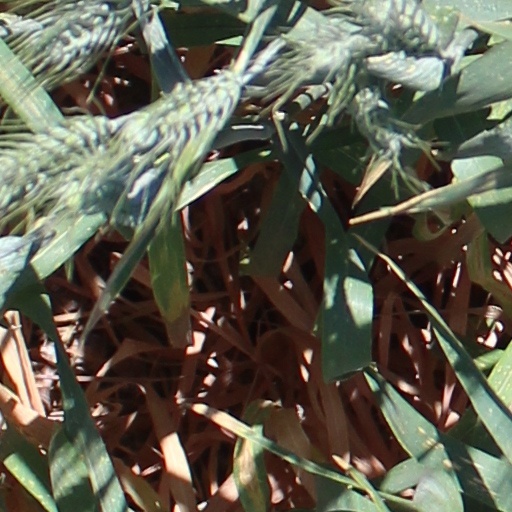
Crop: wheat